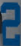
Number: 2